Battle of Naauwpoort

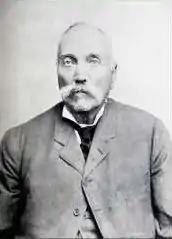
Marthinus Wessel Pretorius

Marthinus Wessel Pretorius and Kruger led a 1000-man-strong commando south to assist the Orange Free State during the Free State–Basotho Wars between 1865 and 1866. The Orange Free State waged the second Free State-Basotho war in 1865. This is commonly known as the Seqiti War. The word "seqiti" refers to the sound that the Boer canons made when they permeated the Basotho strongholds, which is mainly what is now known as the Free State Province.